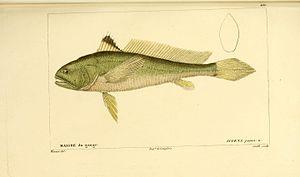
Otolithoides est un genre de poissons de la famille des Sciaenidae.